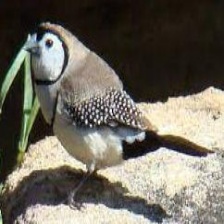
Species: DOUBLE BARRED FINCH
Scientific name: TAENIOPYGIA BICHENOVII
ImageNet parent category: house_finch